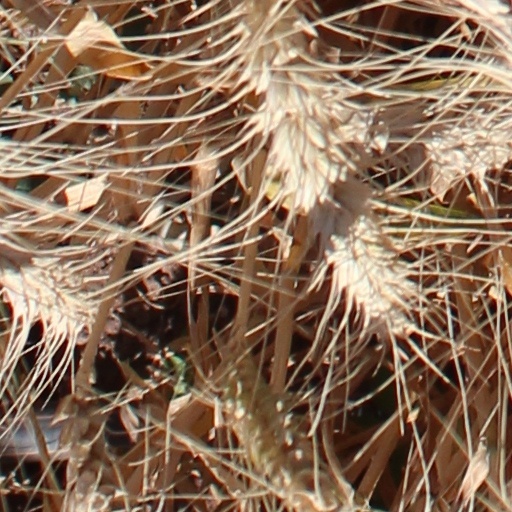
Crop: wheat